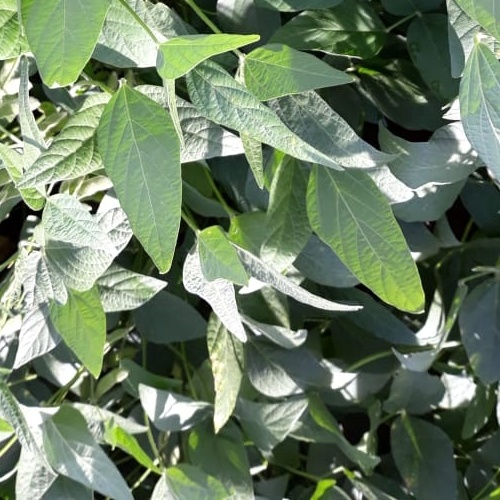
Label: Healthy